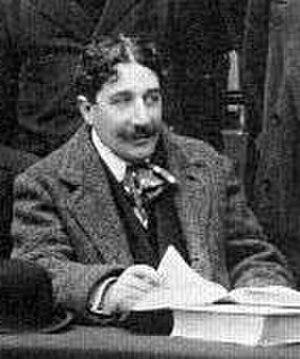
Les Thibault est une vaste suite romanesque de Roger Martin du Gard, composée de huit tomes d'inégale longueur dont la publication s'est étalée de 1922 à 1940. C’est tout particulièrement pour cette œuvre, et bien qu'il lui restât encore à en écrire l'Épilogue, que Roger Martin du Gard reçut, dès novembre 1937, le prix Nobel de littérature.